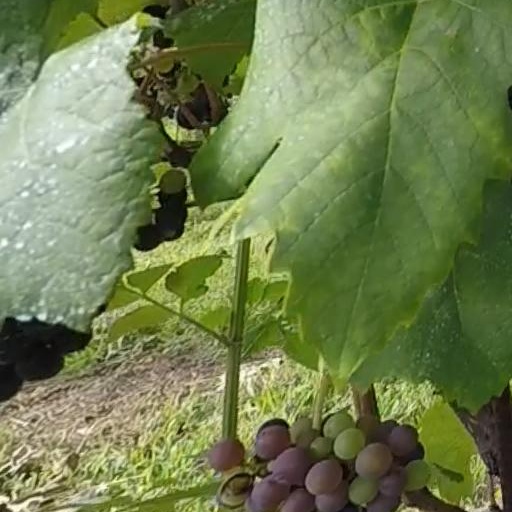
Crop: grape